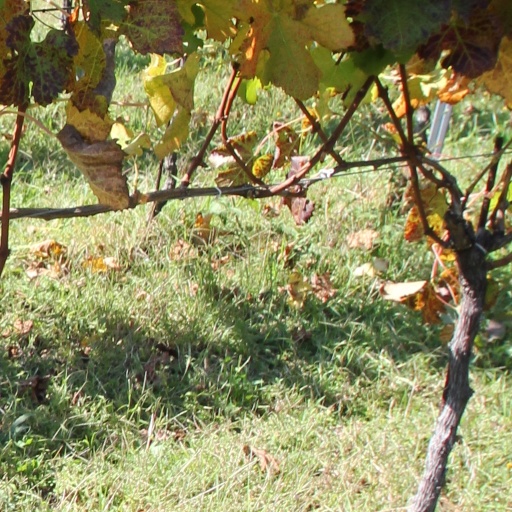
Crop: grape